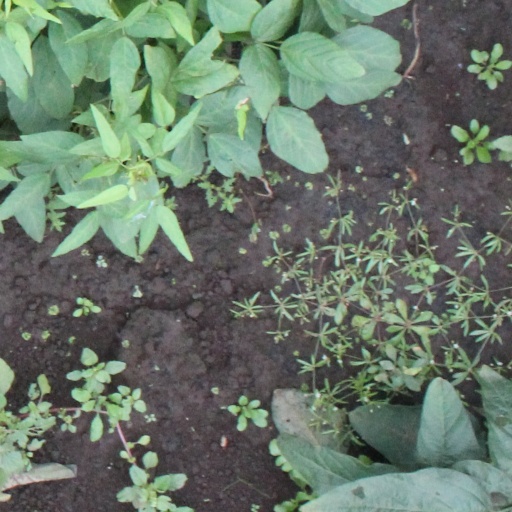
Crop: soybean